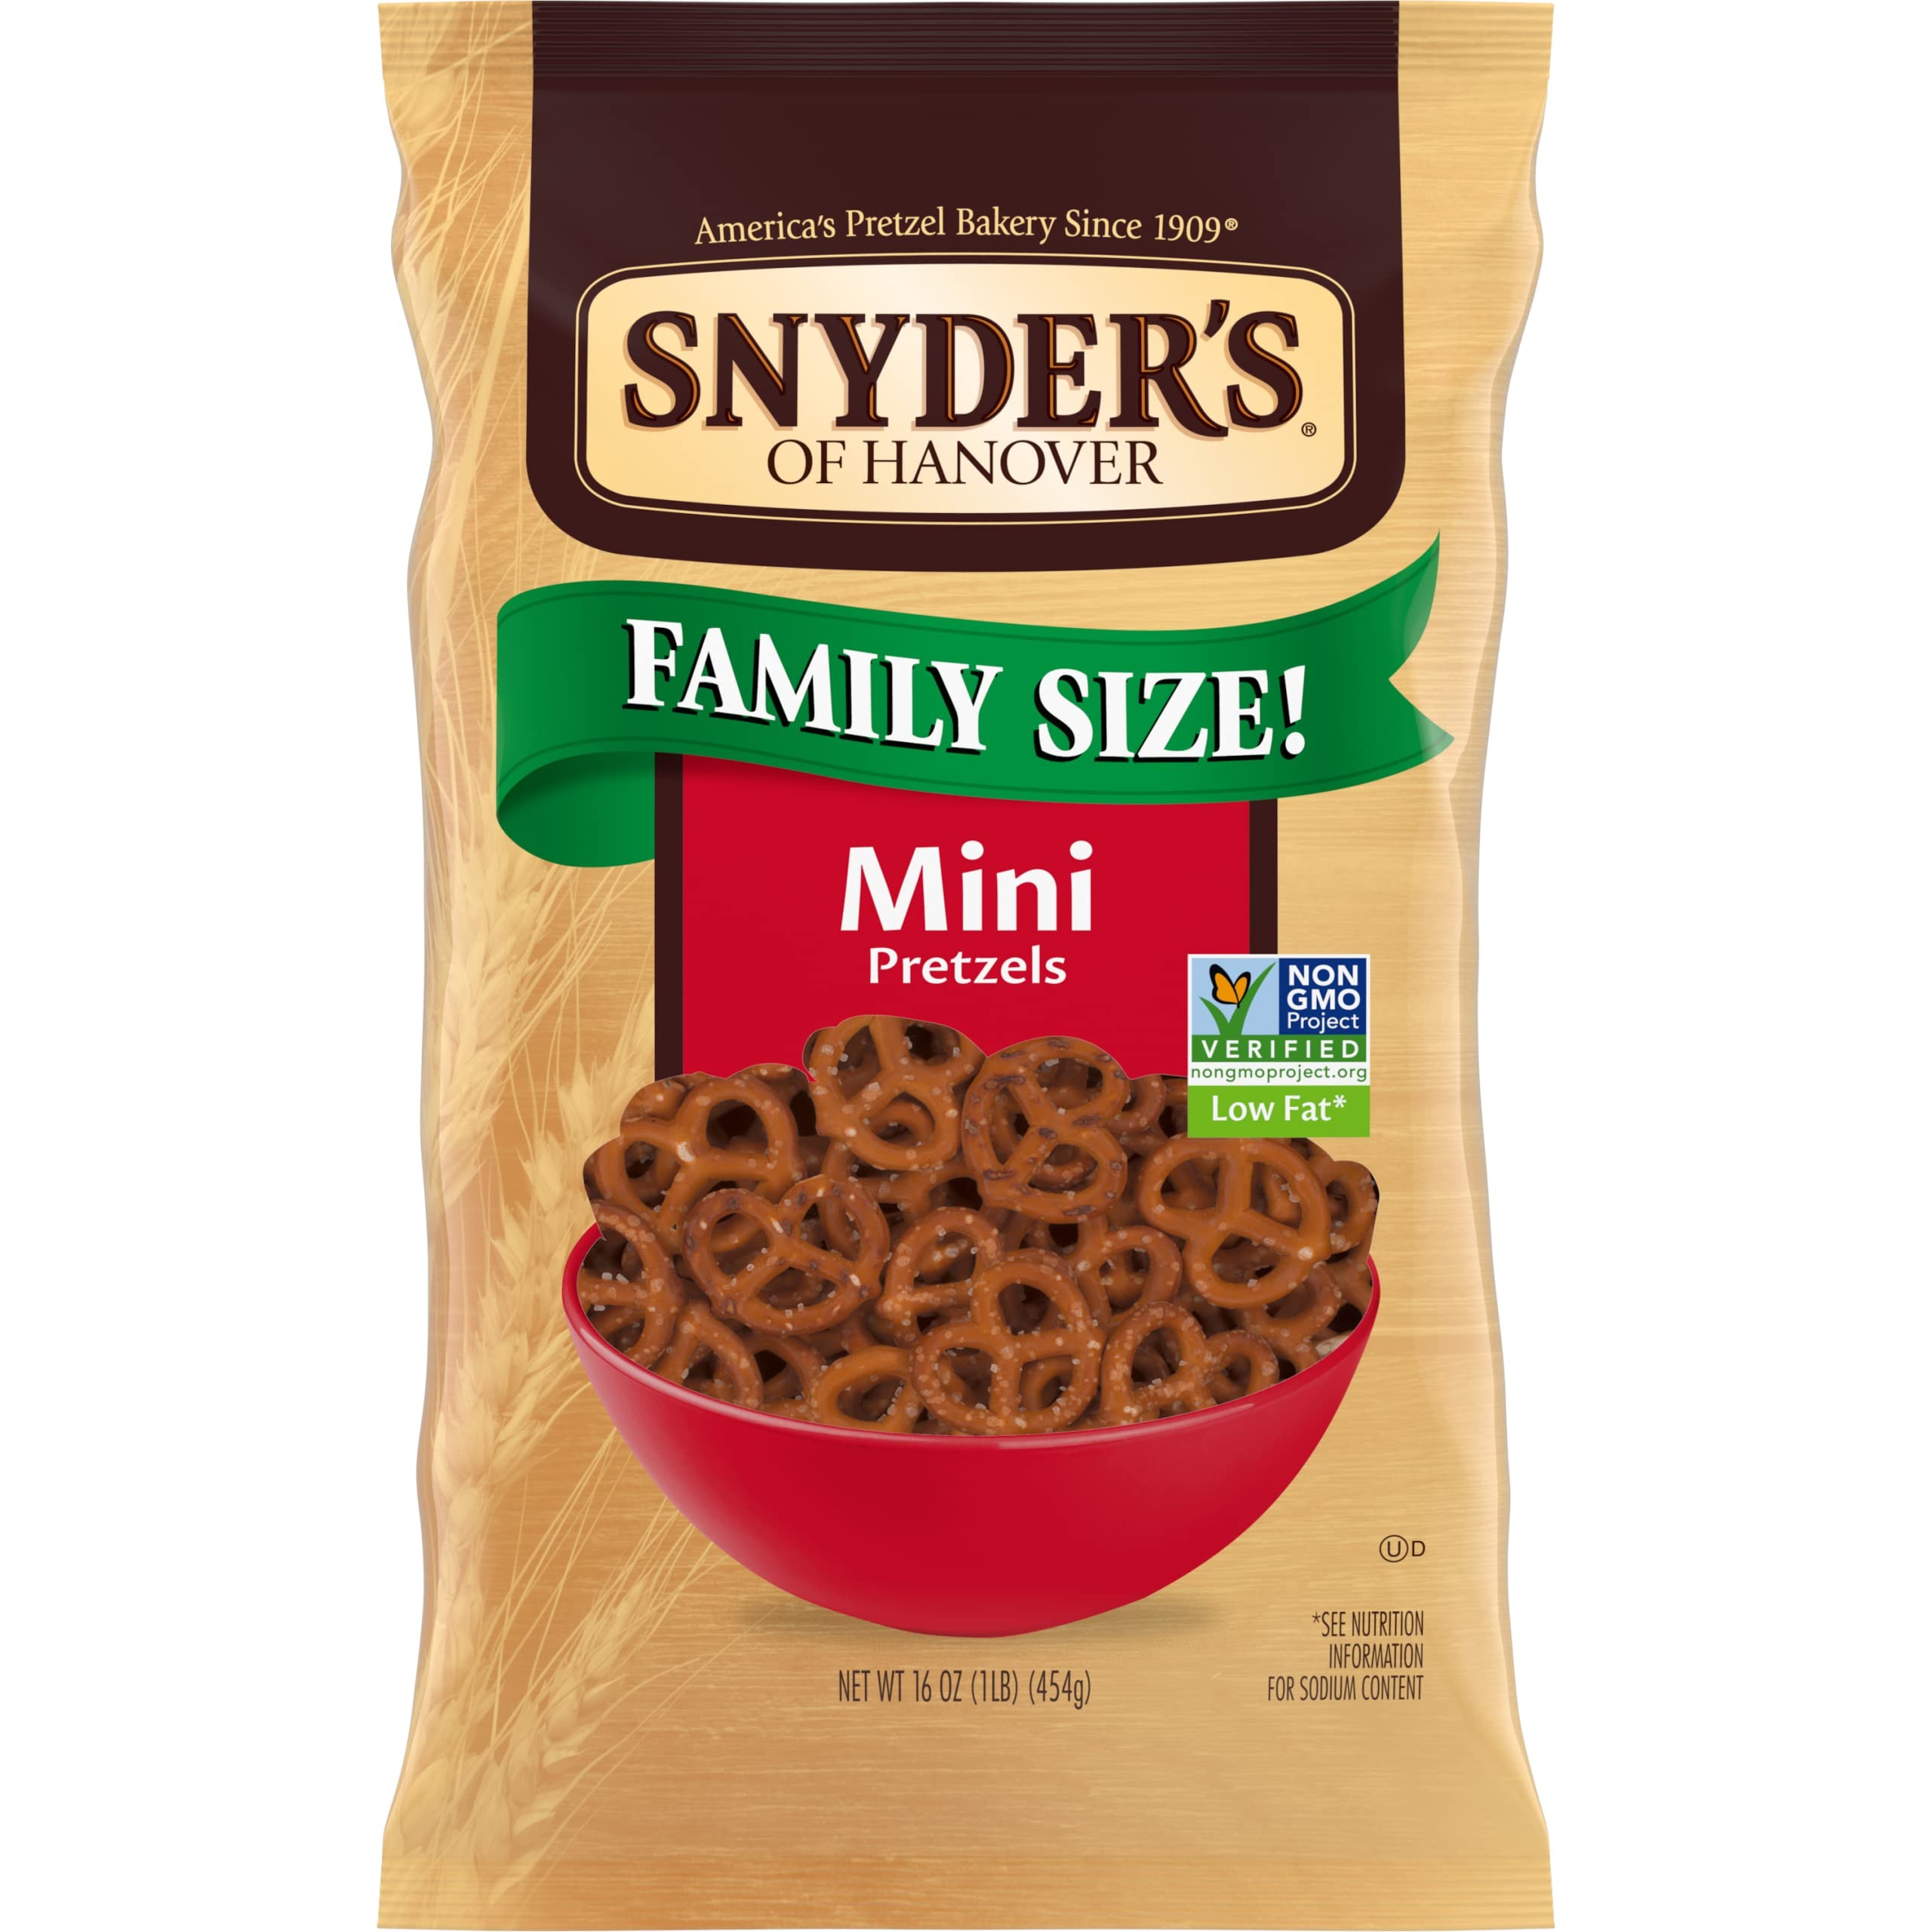
Item Name: Snyder's of Hanover Mini Pretzels, 16 Ounce Bag (Pack of 12)
Bullet Point 1: MINI PRETZELS: Crunchy pretzels with all the delicious flavor of traditional pretzels in a bite-size snack
Bullet Point 2: NON-GMO PROJECT VERIFIED: Mini pretzels are non-GMO and made from wholesome ingredients that the whole family can enjoy
Bullet Point 3: SCHOOL SNACK: Our pretzels are made in a facility that does not process peanuts - safe for nut-free schools
Bullet Point 4: CROWD FAVORITE: Flavorful crunchy snack for after school, parties, tailgating and game night
Bullet Point 5: FAMILY SIZE BAG: Shareable 16 ounce large bag of pretzels
Value: 192.0
Unit: ounce

Price: 3.655